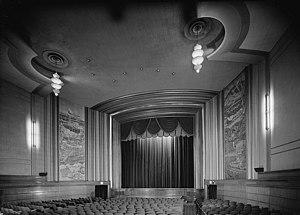
Intérieur, Fourth Avenue Theatre, Anchorage, Alaska, Etats-Unis